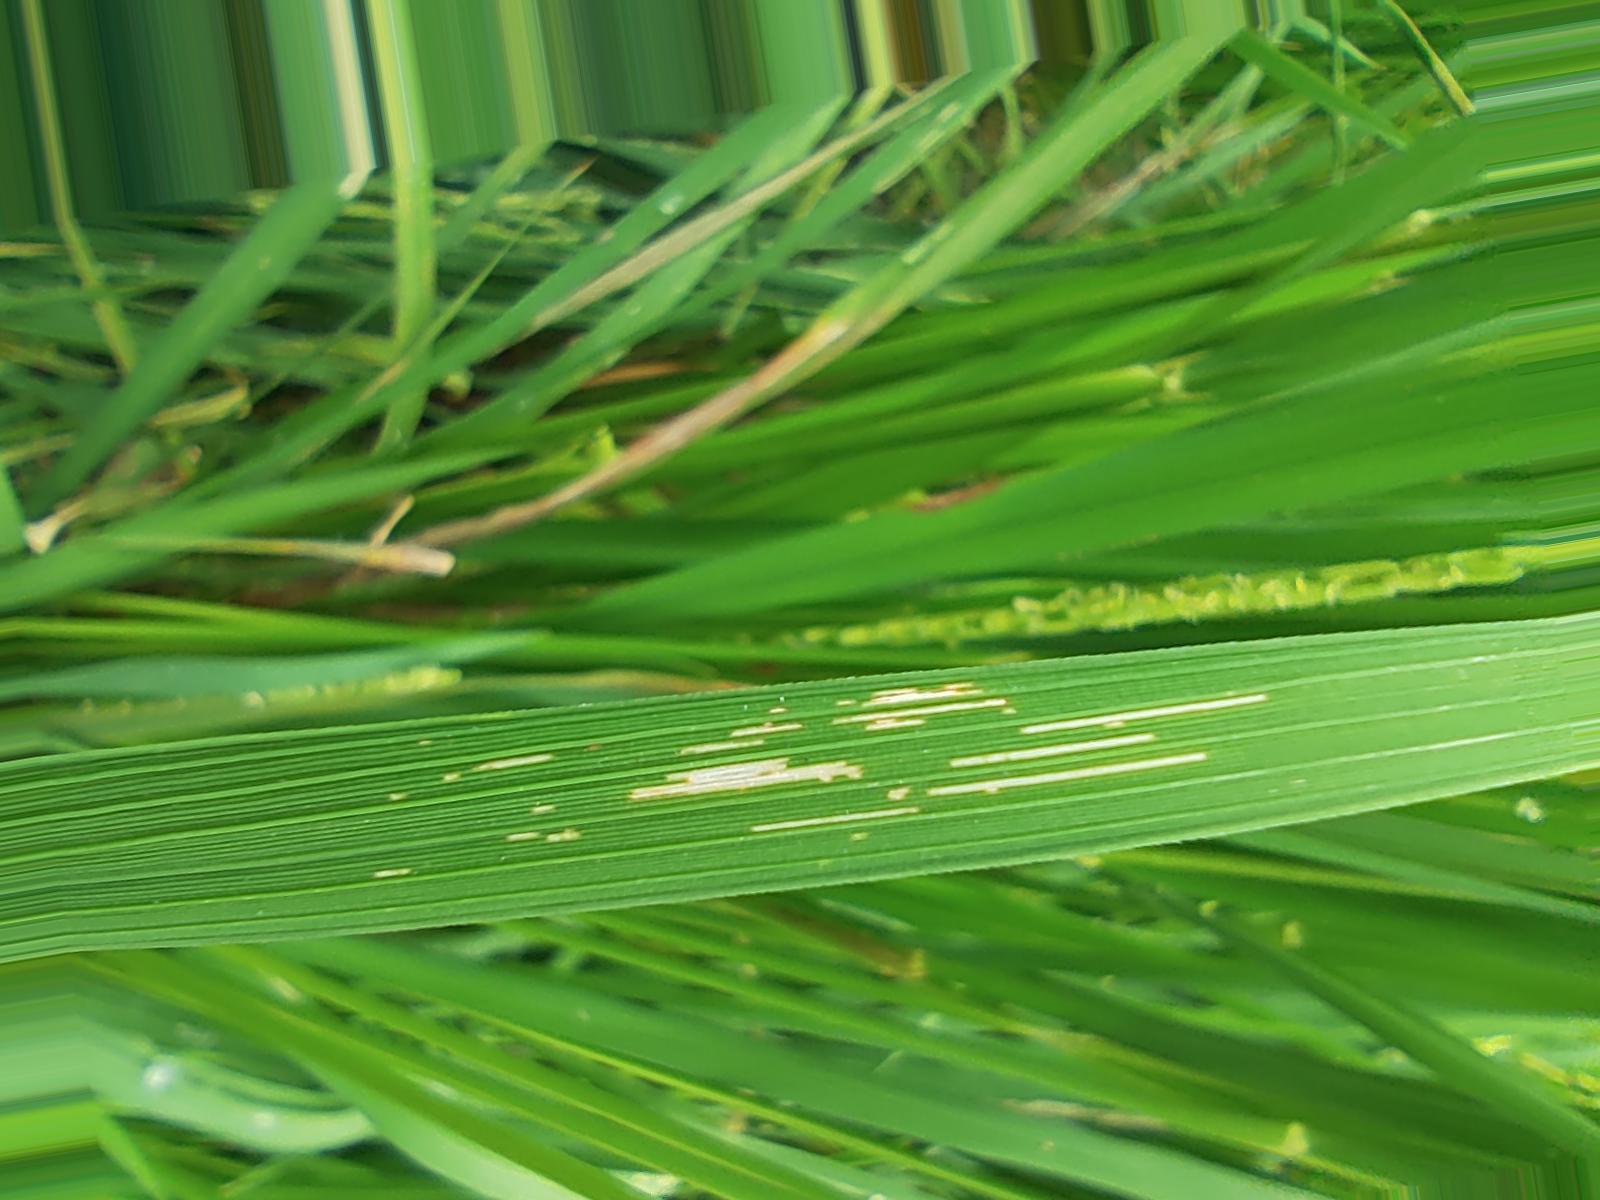
Nhãn: Sâu gai ( Hispa )